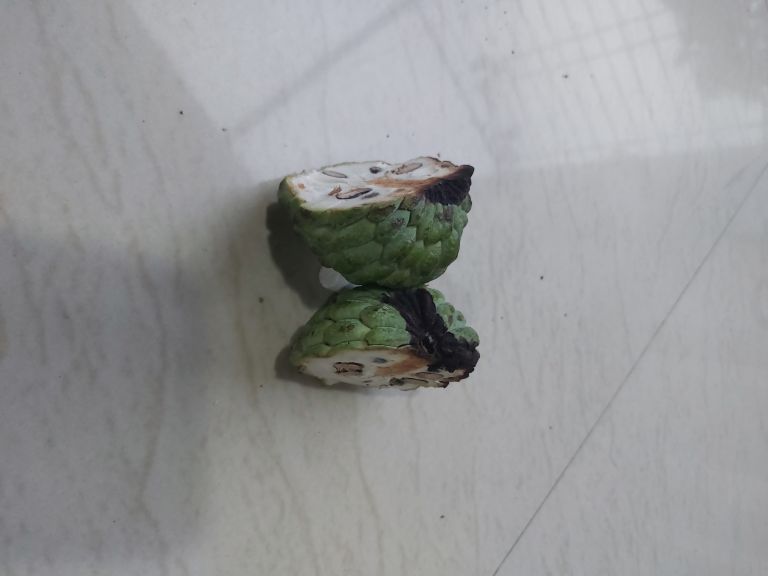
Disease label: Diplodia Rot